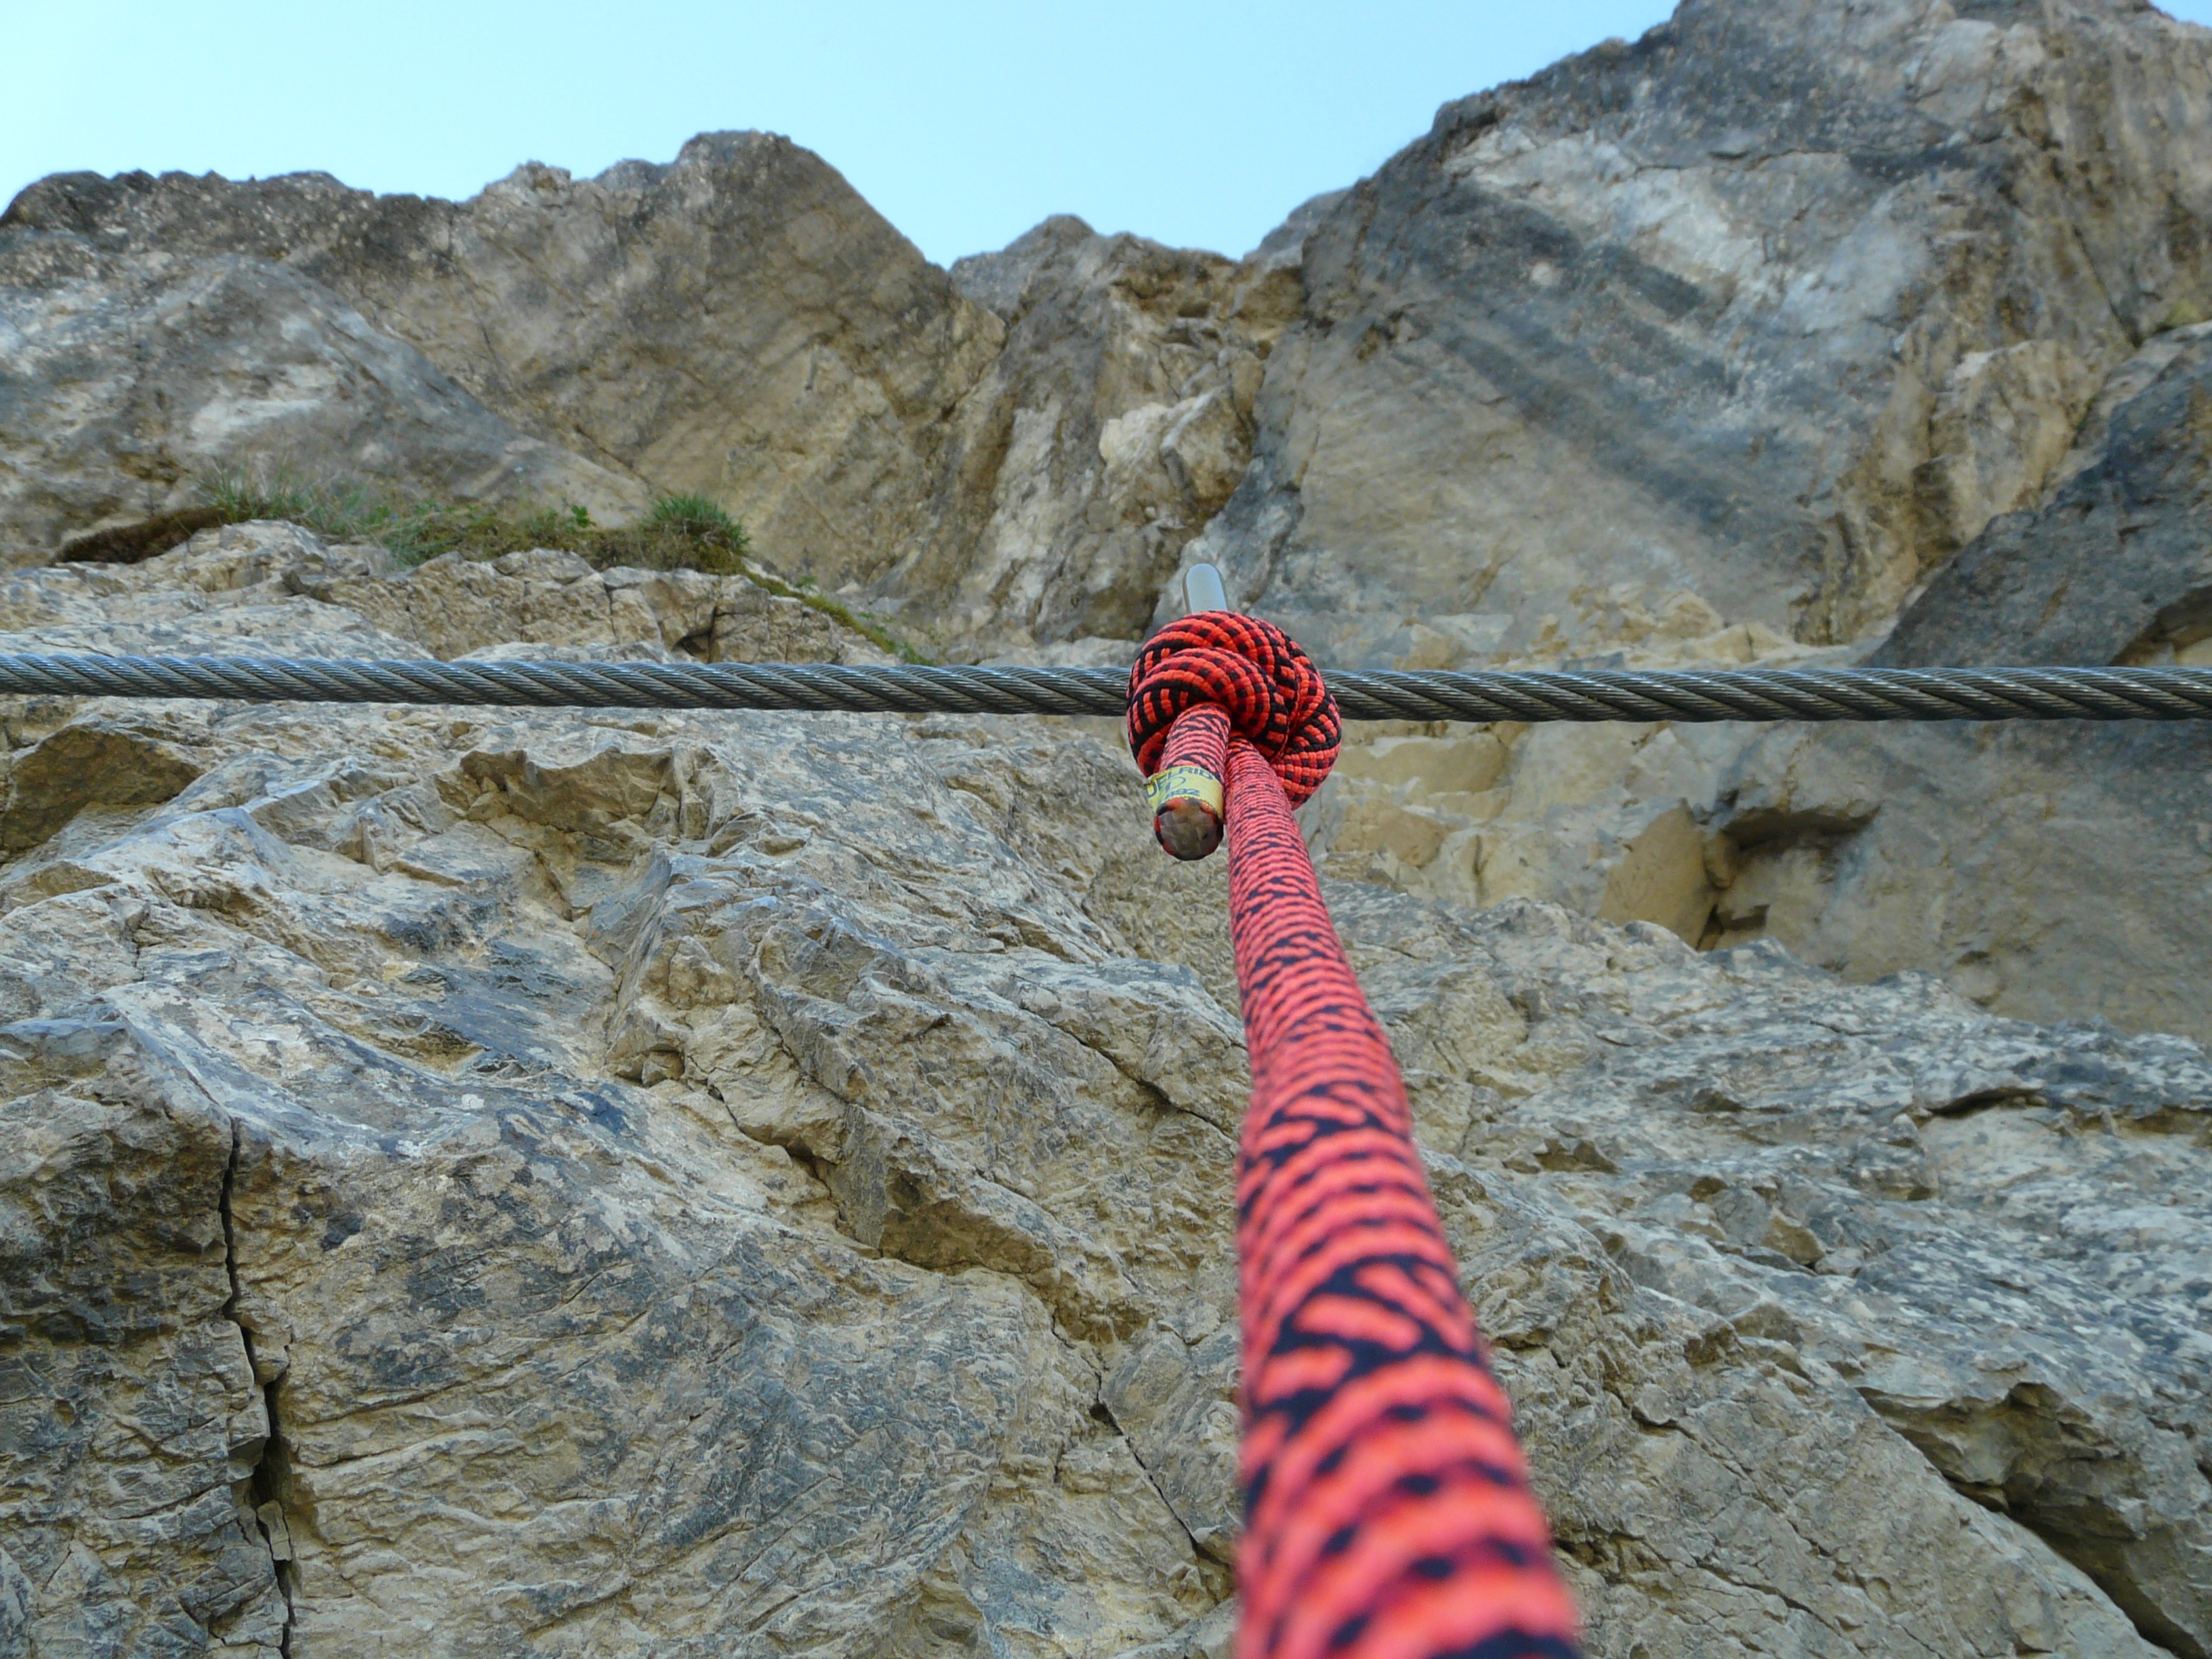
rock, wilderness, rope, adventure, climbing, extreme sport, security, climb, mountaineering, geology, secure, backup, bergsport, steel cable, wire rope, rope up, via ferrata, sport climbing